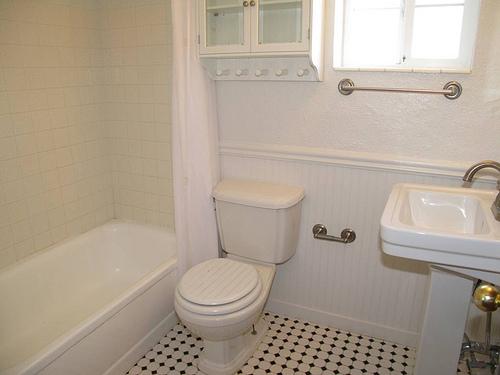
user: Given an image and a question. Answer the question in a short answer. Question: What kind of pattern is on the floor? Short Answer:
assistant: checkered